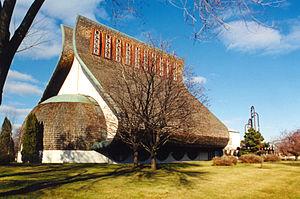
Église Notre-Dame-des-Champs, Repentigny, Québec. Construite en 1963, elle a été conçue par l'architecte Roger D’Astous
Roger D'Astous, né à Montréal le 3 mars 1926 et mort à Montréal le 5 avril 1998, est un architecte canadien.
L'église Notre-Dame des Champs est une église située au 187 boulevard Iberville à Repentigny (Québec). Elle est reconnue par son surnom « La Sacoche » par sa population locale. L'église a été conçue en 1963 par Roger D'Astous. Elle est visible de la place Repentigny sur la rue Notre-Dame. Cette église fait partie de l'Archidiocèse de Montréal et est à quelques kilomètres du Pont Le Gardeur. C'est la 2ᵉ plus vieille église de Repentigny derrière l’Église de la Purification-de-la-Bienheureuse-Vierge-Marie érigée en 1727.
La Liste des lieux de culte de la Lanaudière liste l'ensemble des lieux de culte situés dans la région administrative de Lanaudière au Québec.